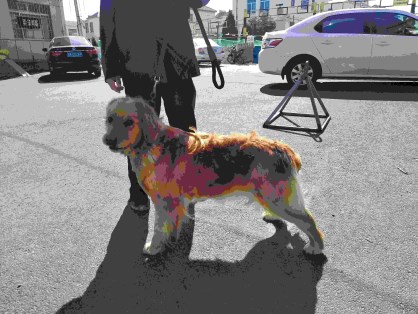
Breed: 5355-n000126-golden_retriever